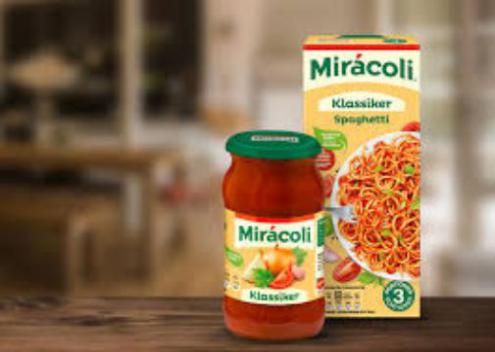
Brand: miracoli
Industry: Food